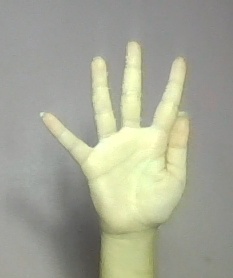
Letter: sheen